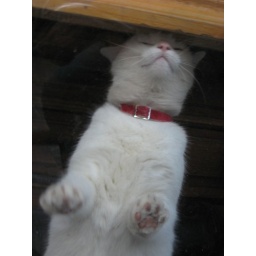
cute kitty in shop window